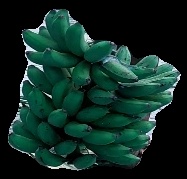
Variety: rasbale
Grade: grade3